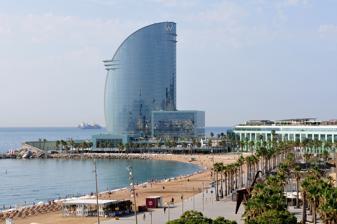
Building: W Barcelona
Country: Spain
Year built: 2009
"Vela Hotel" redirects here. For the military satellite, see Vela (satellite) . Hotel in Catalonia, Spain W Barcelona Hotel General information Status Completed Type Hotel Location Barcelona , Catalonia , Spain Completed 1 September 2009 Cost > €200 million Height 98.8 m (324 ft) Technical details Floor count 29 Design and construction Architect(s) Ricardo Bofill Taller de Arquitectura References The W Barcelona Hotel , popularly known as the Hotel Vela ( Sail Hotel ) due to its shape, is a building designed by the Ricardo Bofill Taller de Arquitectura located in La Barceloneta district of Barcelona , in the expansion of the Port of Barcelona . The hotel is managed by Marriott International marketed under the brand W Hotels . The building, designed by Ricardo Bofill , stands in 7 hectares of land reclaimed from the sea surface in the construction of the new entrance to the harbour. It is also known to resemble the Burj Al Arab of Dubai , United Arab Emirates . The five-star hotel comprises 473 rooms, 67 suites, 400 employees, a bar located on the rooftop, a spa and fitness centre, indoor and outdoor pools, terraces, beaches, restaurants, rooms dance, and other facilities grouped under a platform of terraces. The hotel also provides a restaurant led by the Michelin-starred chef, Carles Abellán. Controversy The W Barcelona Hotel was built on land owned by the Port Authority of Barcelona , a public entity, but the award method for the project has not been made public. In La Barceloneta neighborhood, there have been voices against the building, arguing that the law states that a building can only be built on land reclaimed from the sea if it is a port facility. Nudists and surfers , groups that can often be seen on the beaches of La Barceloneta and Sant Sebastià , argue that the hotel complex alters the sea currents due to the extension of the breakwater, as well as altering wind currents, affecting Catalan catamaran competitions and the practice of windsurfing . Another controversy derives from the fact that it does not comply with the Spanish coastal law, which specifically prohibits building at less than 100 meters from the coast, while the hotel was built at merely 20 meters from the sea. See also Wikimedia Commons has media related to W Barcelona . List of tallest buildings and structures in Barcelona Burj Al Arab - a similar-shaped building in Dubai, United Arab Emirates Elite Plaza - a similar-shaped skyscraper in Yerevan, Armenia JW Marriott Panama - similar structure in Panama City, Panama, also managed by Marriott International Vasco da Gama Tower - similar structure in Lisbon, Portugal Blue Sky Tower - a similar-shaped skyscraper in Ulaanbaatar, Mongolia Sail Tower - a similar-shaped skyscraper in Haifa, Israel Hotels portal References